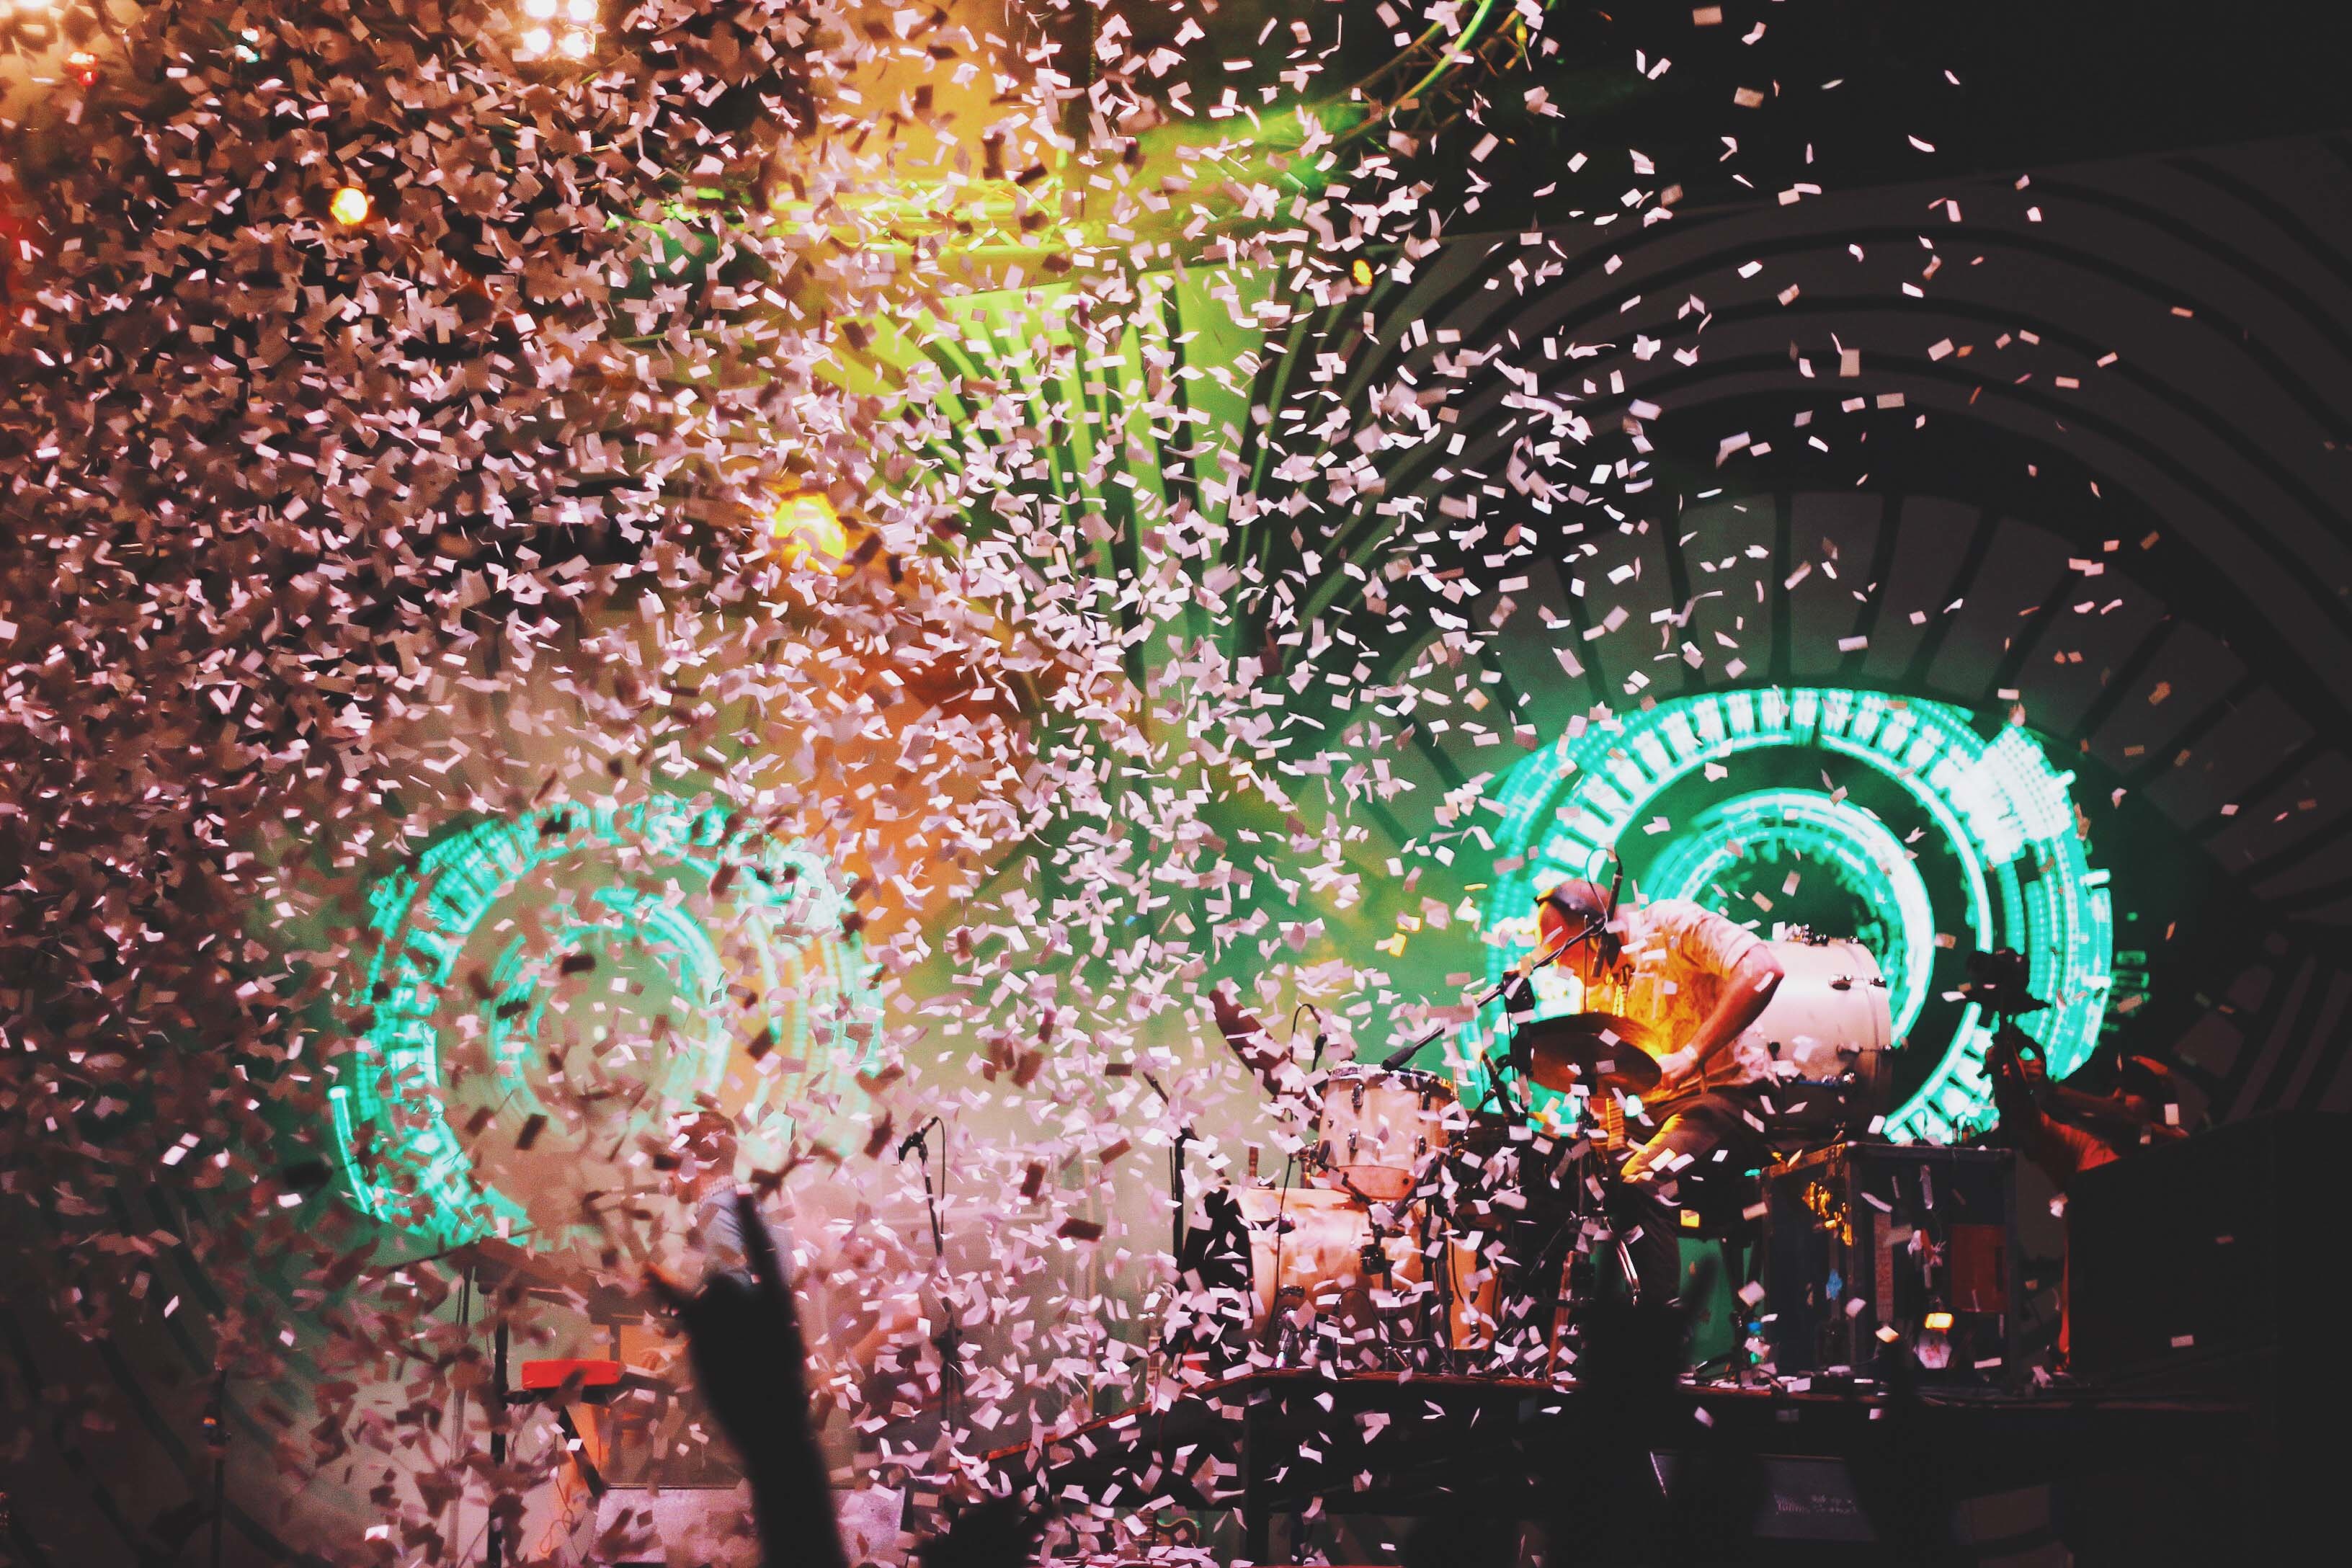
flower, band, colourful, color, colorful, gig, party